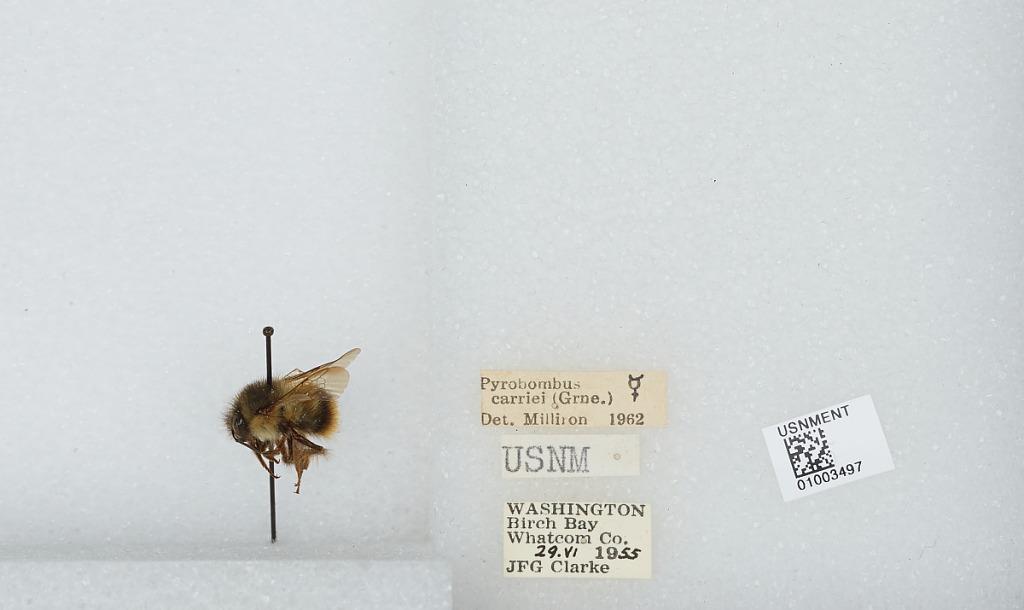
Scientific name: Bombus (Pyrobombus) frigidus Smith
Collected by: J. Clarke
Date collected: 1955-6-29
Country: United States
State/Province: Washington
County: Whatcom
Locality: Birch Bay
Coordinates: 48.9322, -122.747
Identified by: Milliron